List of non-marine molluscs of South Korea

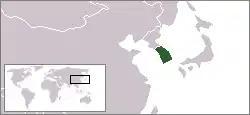
Location of South Korea

The non-marine molluscs of South Korea are a part of the molluscan fauna of South Korea (wildlife of South Korea, environment of South Korea).